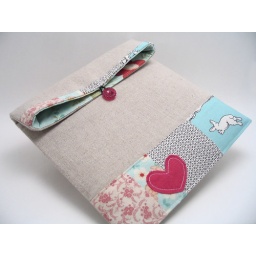
I love the colors in this bag. I appliqued on a red heart. The white rabbit in the corner is like a signature.